History of Roman and Byzantine domes

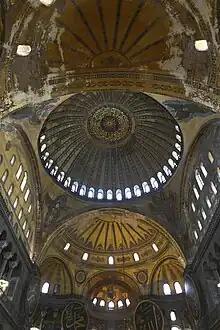
The Hagia Sophia in Istanbul "".

Between the second half of the 4th century and the middle of the 5th century, domed mausolea for wealthy families were built attached to a new type of martyrial basilica before burials within the basilica itself, closer to the martyr's remains, made such attached buildings obsolete. A pagan rotunda from this period located on the Via Sacra was later incorporated into the Basilica of Saints Cosmas and Damian as a vestibule around 526. The was built with a dome using the pottery technique of Ravenna, and was later connected to the Basilica of Sant'Ambrogio. The Mausoleum of Santa Costanza was built attached to the south wall of the cemetery basilica of St. Agnes and consists of an 11.5 meter wide dome supported by twelve pairs of columns and a surrounding vaulted ambulatory. The dome's mosaic has not survived but its design was recorded in drawings showing that it combined pagan and Christian elements, indicating a date of completion in the middle of the fourth century.